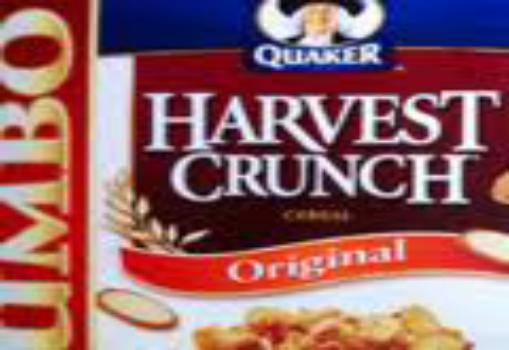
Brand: Harvest Crunch
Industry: Food